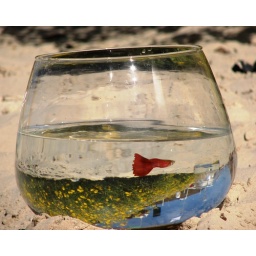
A fish in a bowl